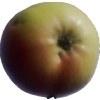
Label: Apple 11